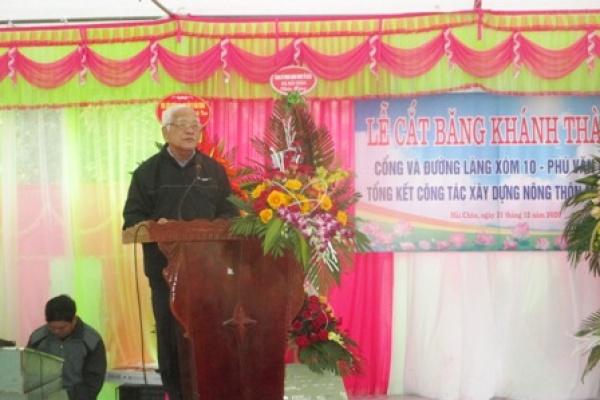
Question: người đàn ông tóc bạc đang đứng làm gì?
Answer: ông ấy đang phát biểu tại buổi lễ